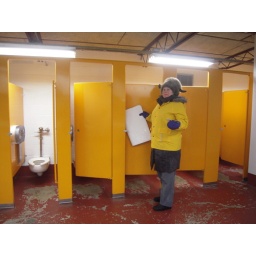
sometimes it is good to be a girl-not another person in the bathroom